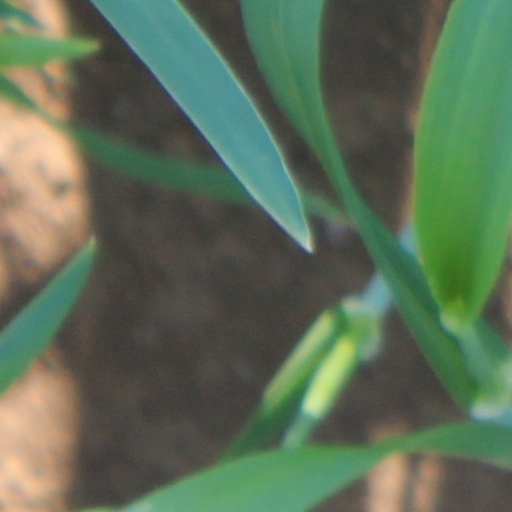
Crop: wheat